7.62×54mmR

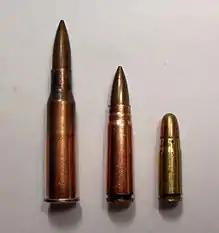
Soviet World War II-era service cartridges: (Left to right) 7.62×54mmR, 7.62×39mm, 7.62×25mm

Modern service rifle cartridge cases: (Left to right) 7.62×54mmR, 7.62×51mm NATO, 7.62×39mm, 5.56×45mm NATO, 5.45×39mm